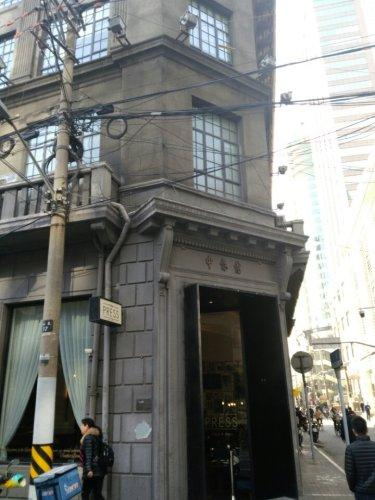
地标名称：申报馆
所在城市：上海市·黄浦区